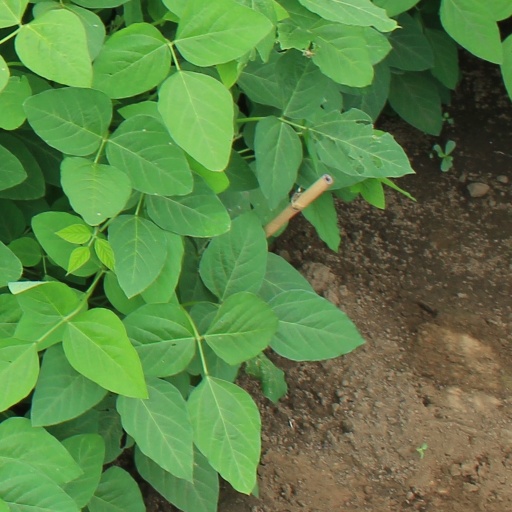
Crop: soybean